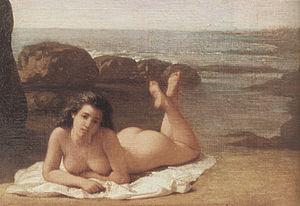
Michele Rapisardi est un peintre italien qui fut actif au XIXᵉ siècle.